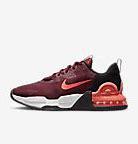
Brand: Nike
Model: Air Max Alpha 5